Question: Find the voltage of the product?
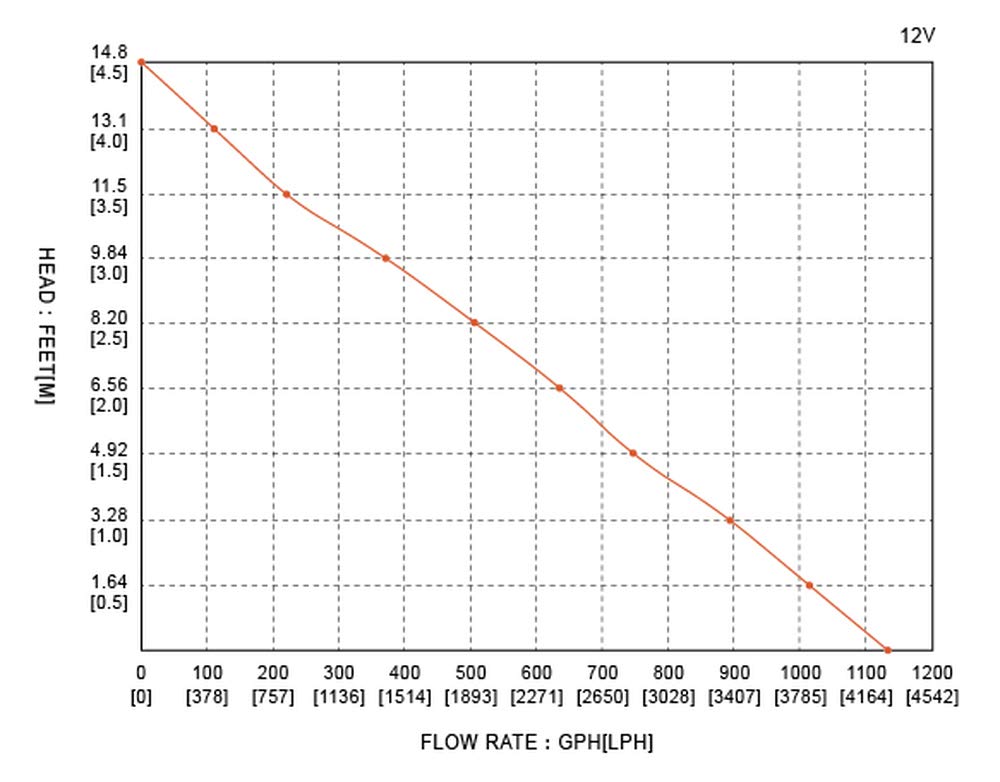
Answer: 12.0 volt